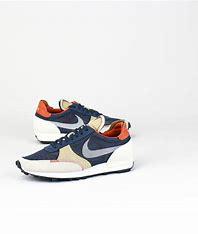
Brand: Nike
Model: Dbreak Type